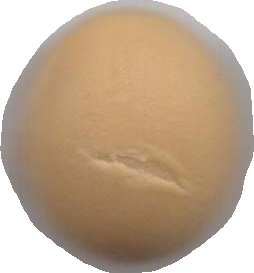
Variety: Dega